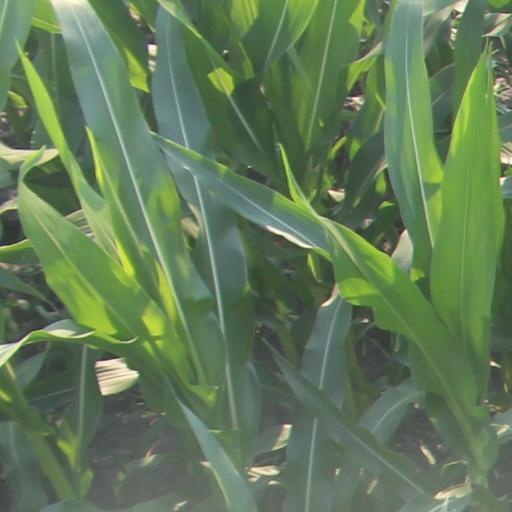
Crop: maize; corn